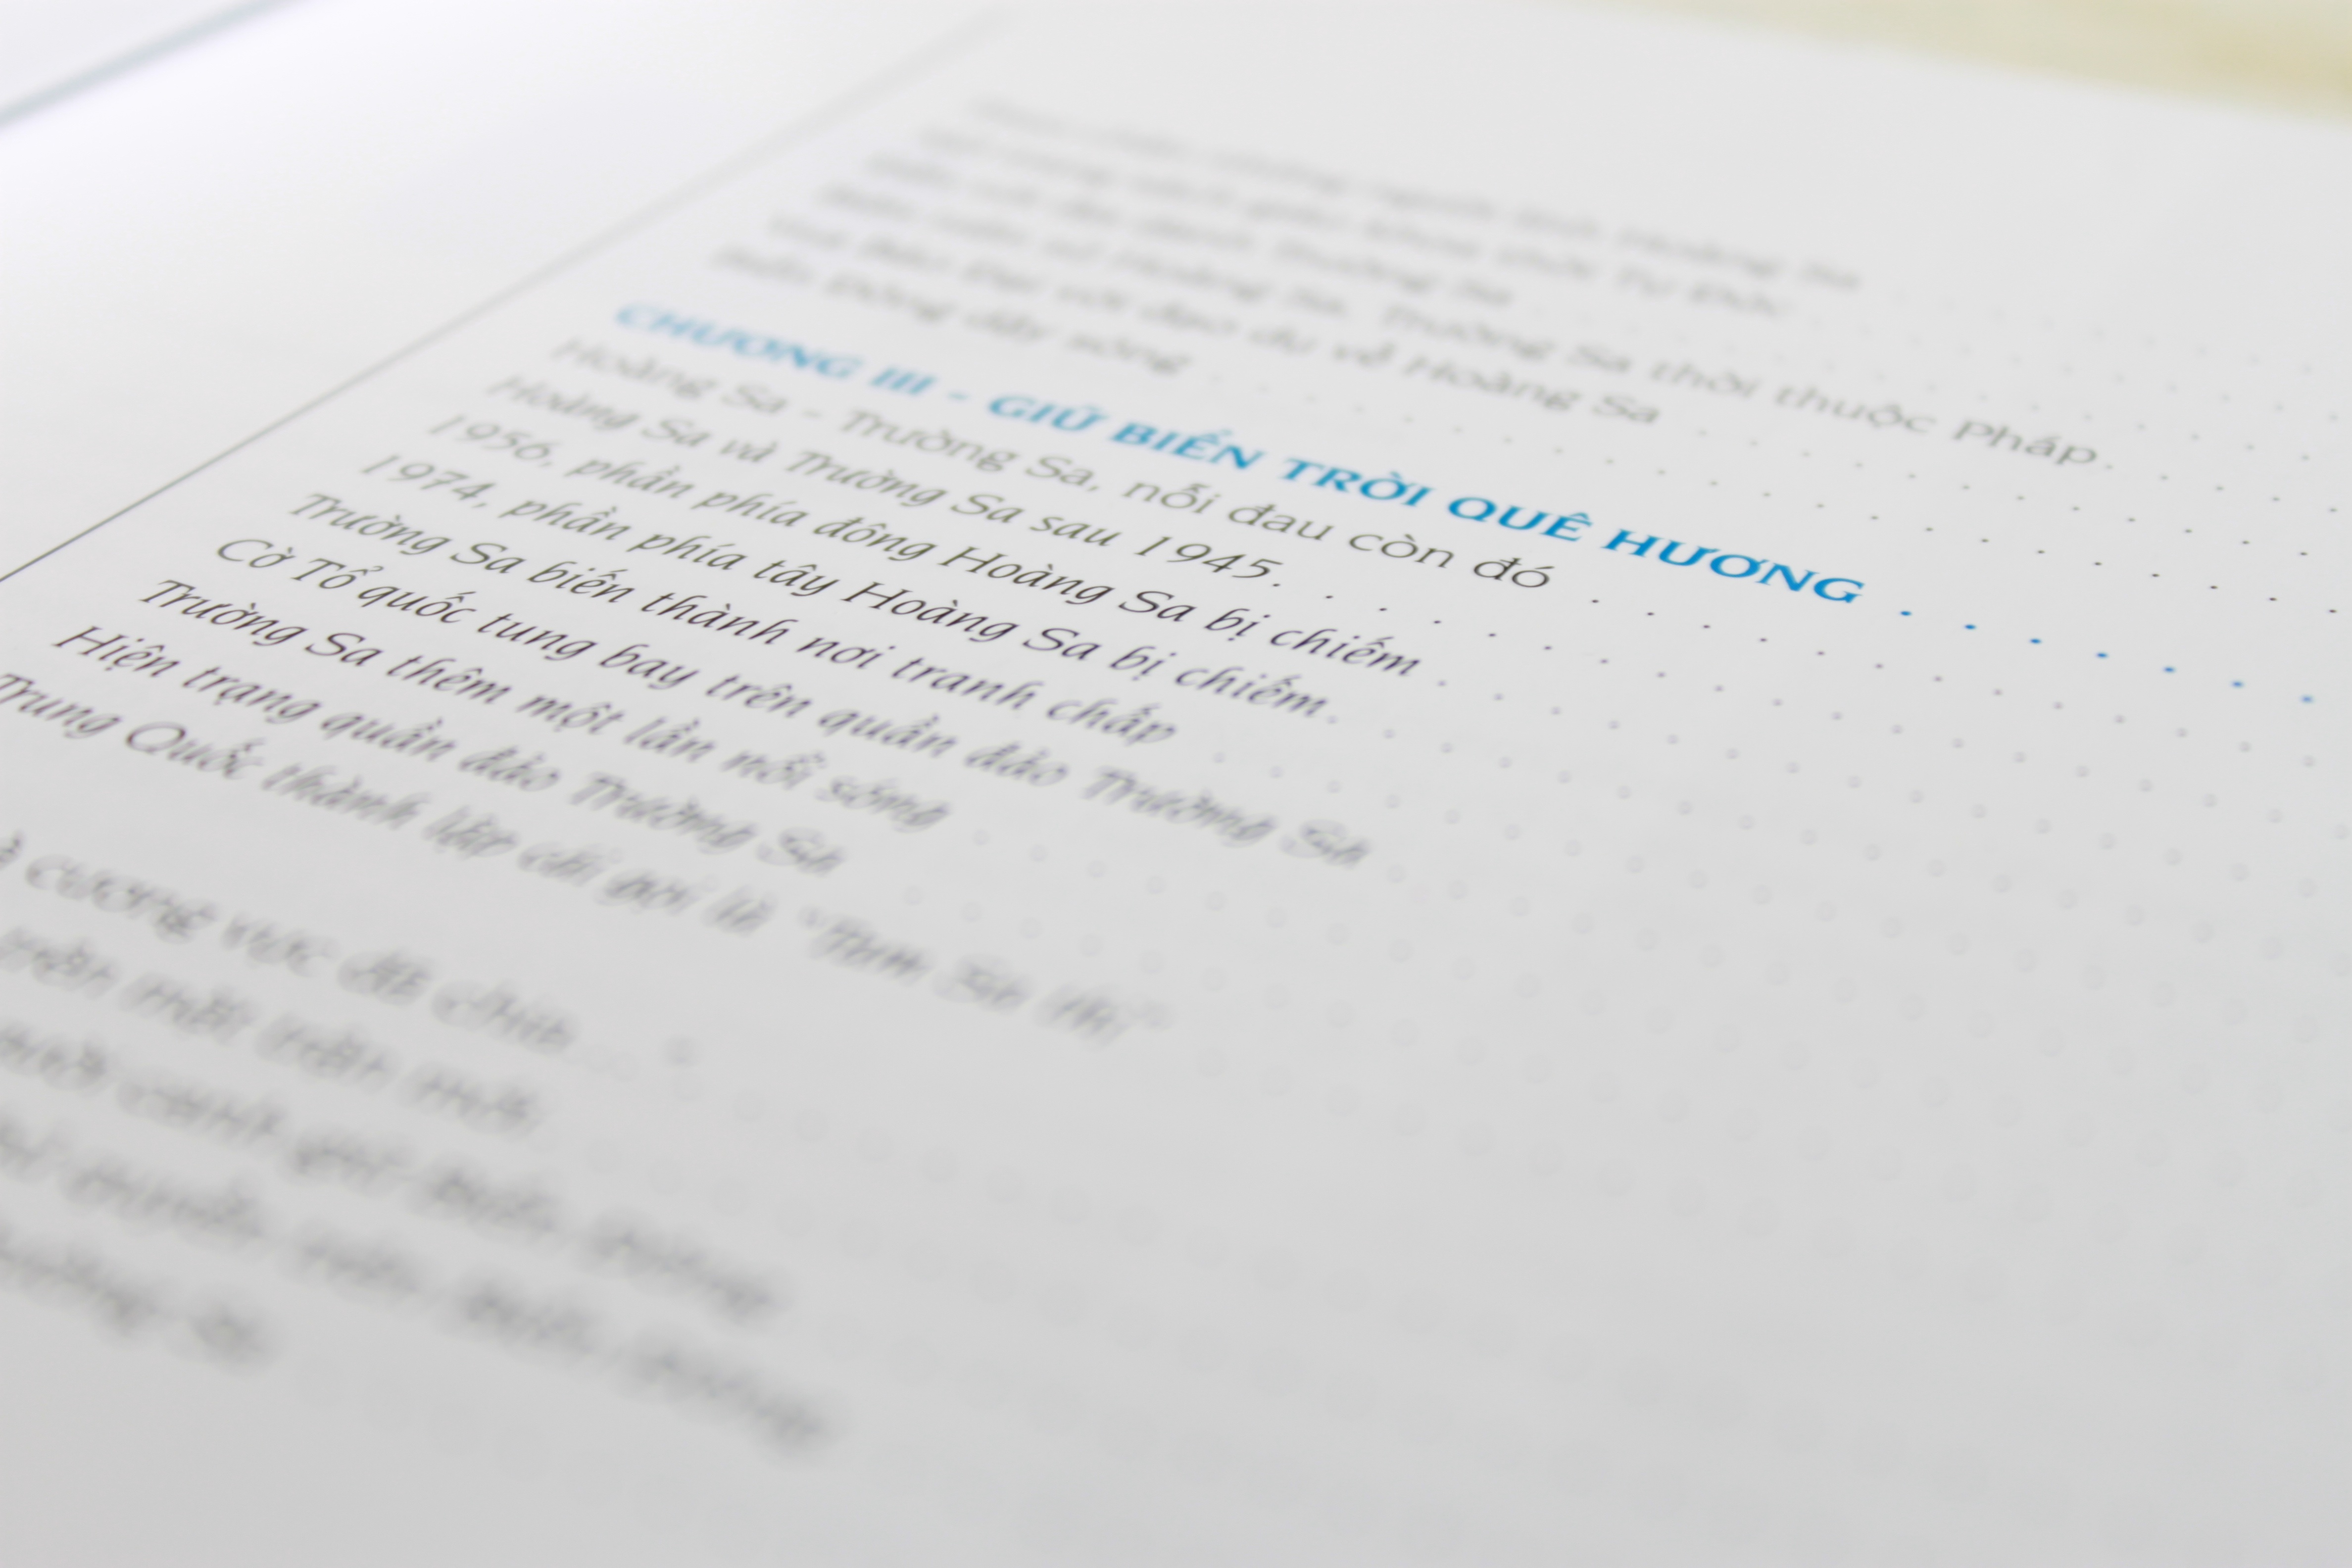
writing, line, brand, font, design, text, handwriting, document